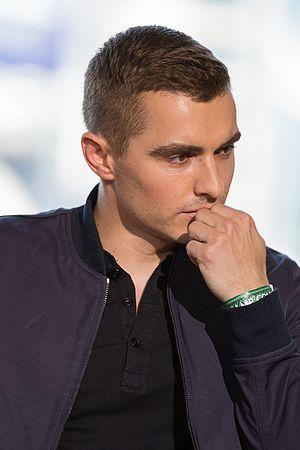
2016 Comic Con
Insaisissables ou Insaisissable au Québec est un film policier américain de Louis Leterrier, sorti en 2013. Il met en scène quatre prestigieux magiciens voleurs, réputés pour distribuer de l'argent à la fin de chacun de leur spectacle, et le combat des forces de l'ordre pour les arrêter. Le film a été tourné avant 2010.
David John Franco dit Dave Franco, né le 12 juin 1985 à Palo Alto en Californie, est un acteur, réalisateur et scénariste américain.